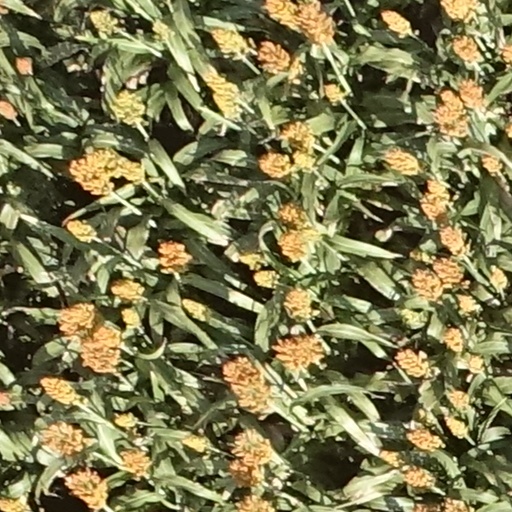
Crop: sorghum